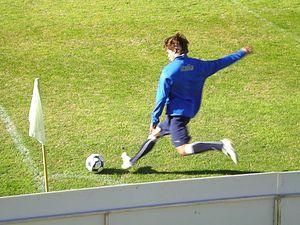
Daniele Galloppa est un footballeur italien né le 15 mai 1985 à Rome évoluant au poste de milieu de terrain au Modène Football Club.